Albanian Ionian Sea Coast

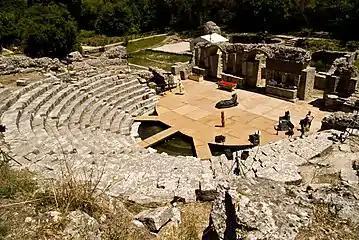
Butrint is one of the most important archaeological sites in Albania.

Tourism is considered one of the largest industries in the economy of Albania. It has significantly increased since the fall of communism in the country. The country has a rich historical and cultural heritage and natural beauty varying from clear turquoise waters fringed by sandy and rocky beaches to contrasting mountainous interior.